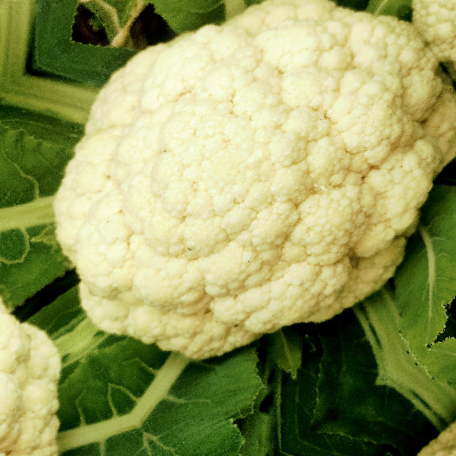
Label: Disease Free